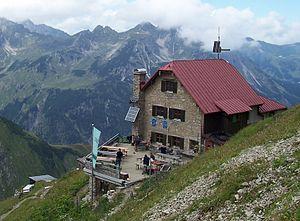
La Waltenberger-Haus est un refuge de montagne dans les Alpes d'Allgäu.